Renault Scénic

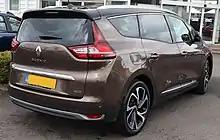
Grand Scenic

The Scénic III was released in July 2009, while the seven seater 'Grand' version (New Grand Scénic) was released in May 2009. Like the previous Scénic, there is also a seven-seater Compact MPV Grand Scénic. Renault also offers the Grand Scénic as a five seater.